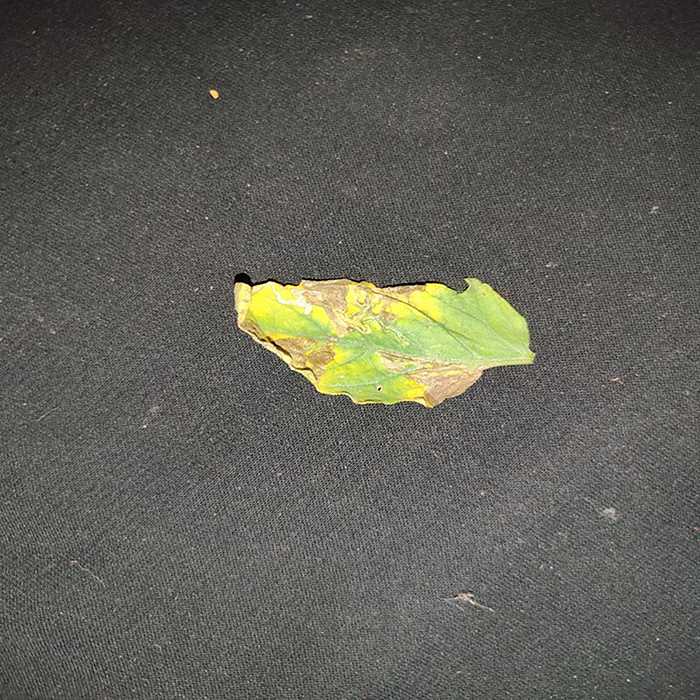
Plant: Tomato
Label: Tomato Bacterial spot